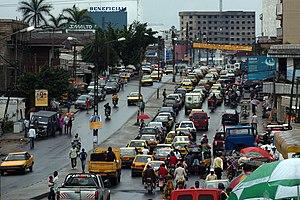
La ville de Douala, capitale économique du Cameroun, compte environ 120 quartiers répartis en 6 arrondissements. Chaque quartier est en soi une ville dans la ville.